Monarch Contemporary Art Center and Sculpture Park

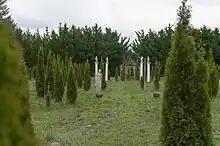
Sculpture Park exhibition in 2015

In 1992, after visiting an art symposia in Europe, founder Myrna Orsini and her business partner Doris Coonrod purchased land totaling for the park; an additional parcel for a shop was purchased two years later. The nonprofit park is north of the towns of Tenino and Rainer and is situated next to the Chehalis Western Trail, a rail trail that courses north-to-south in Thurston County. The park has been opened since June 1998 as "a gift to the community". The opening commenced with a rock-carving symposium which was attended by 13 artists who came from nine countries, including Lithuania, Austria, Cuba, Italy, and Canada; each artist donated a piece to the park's collection.